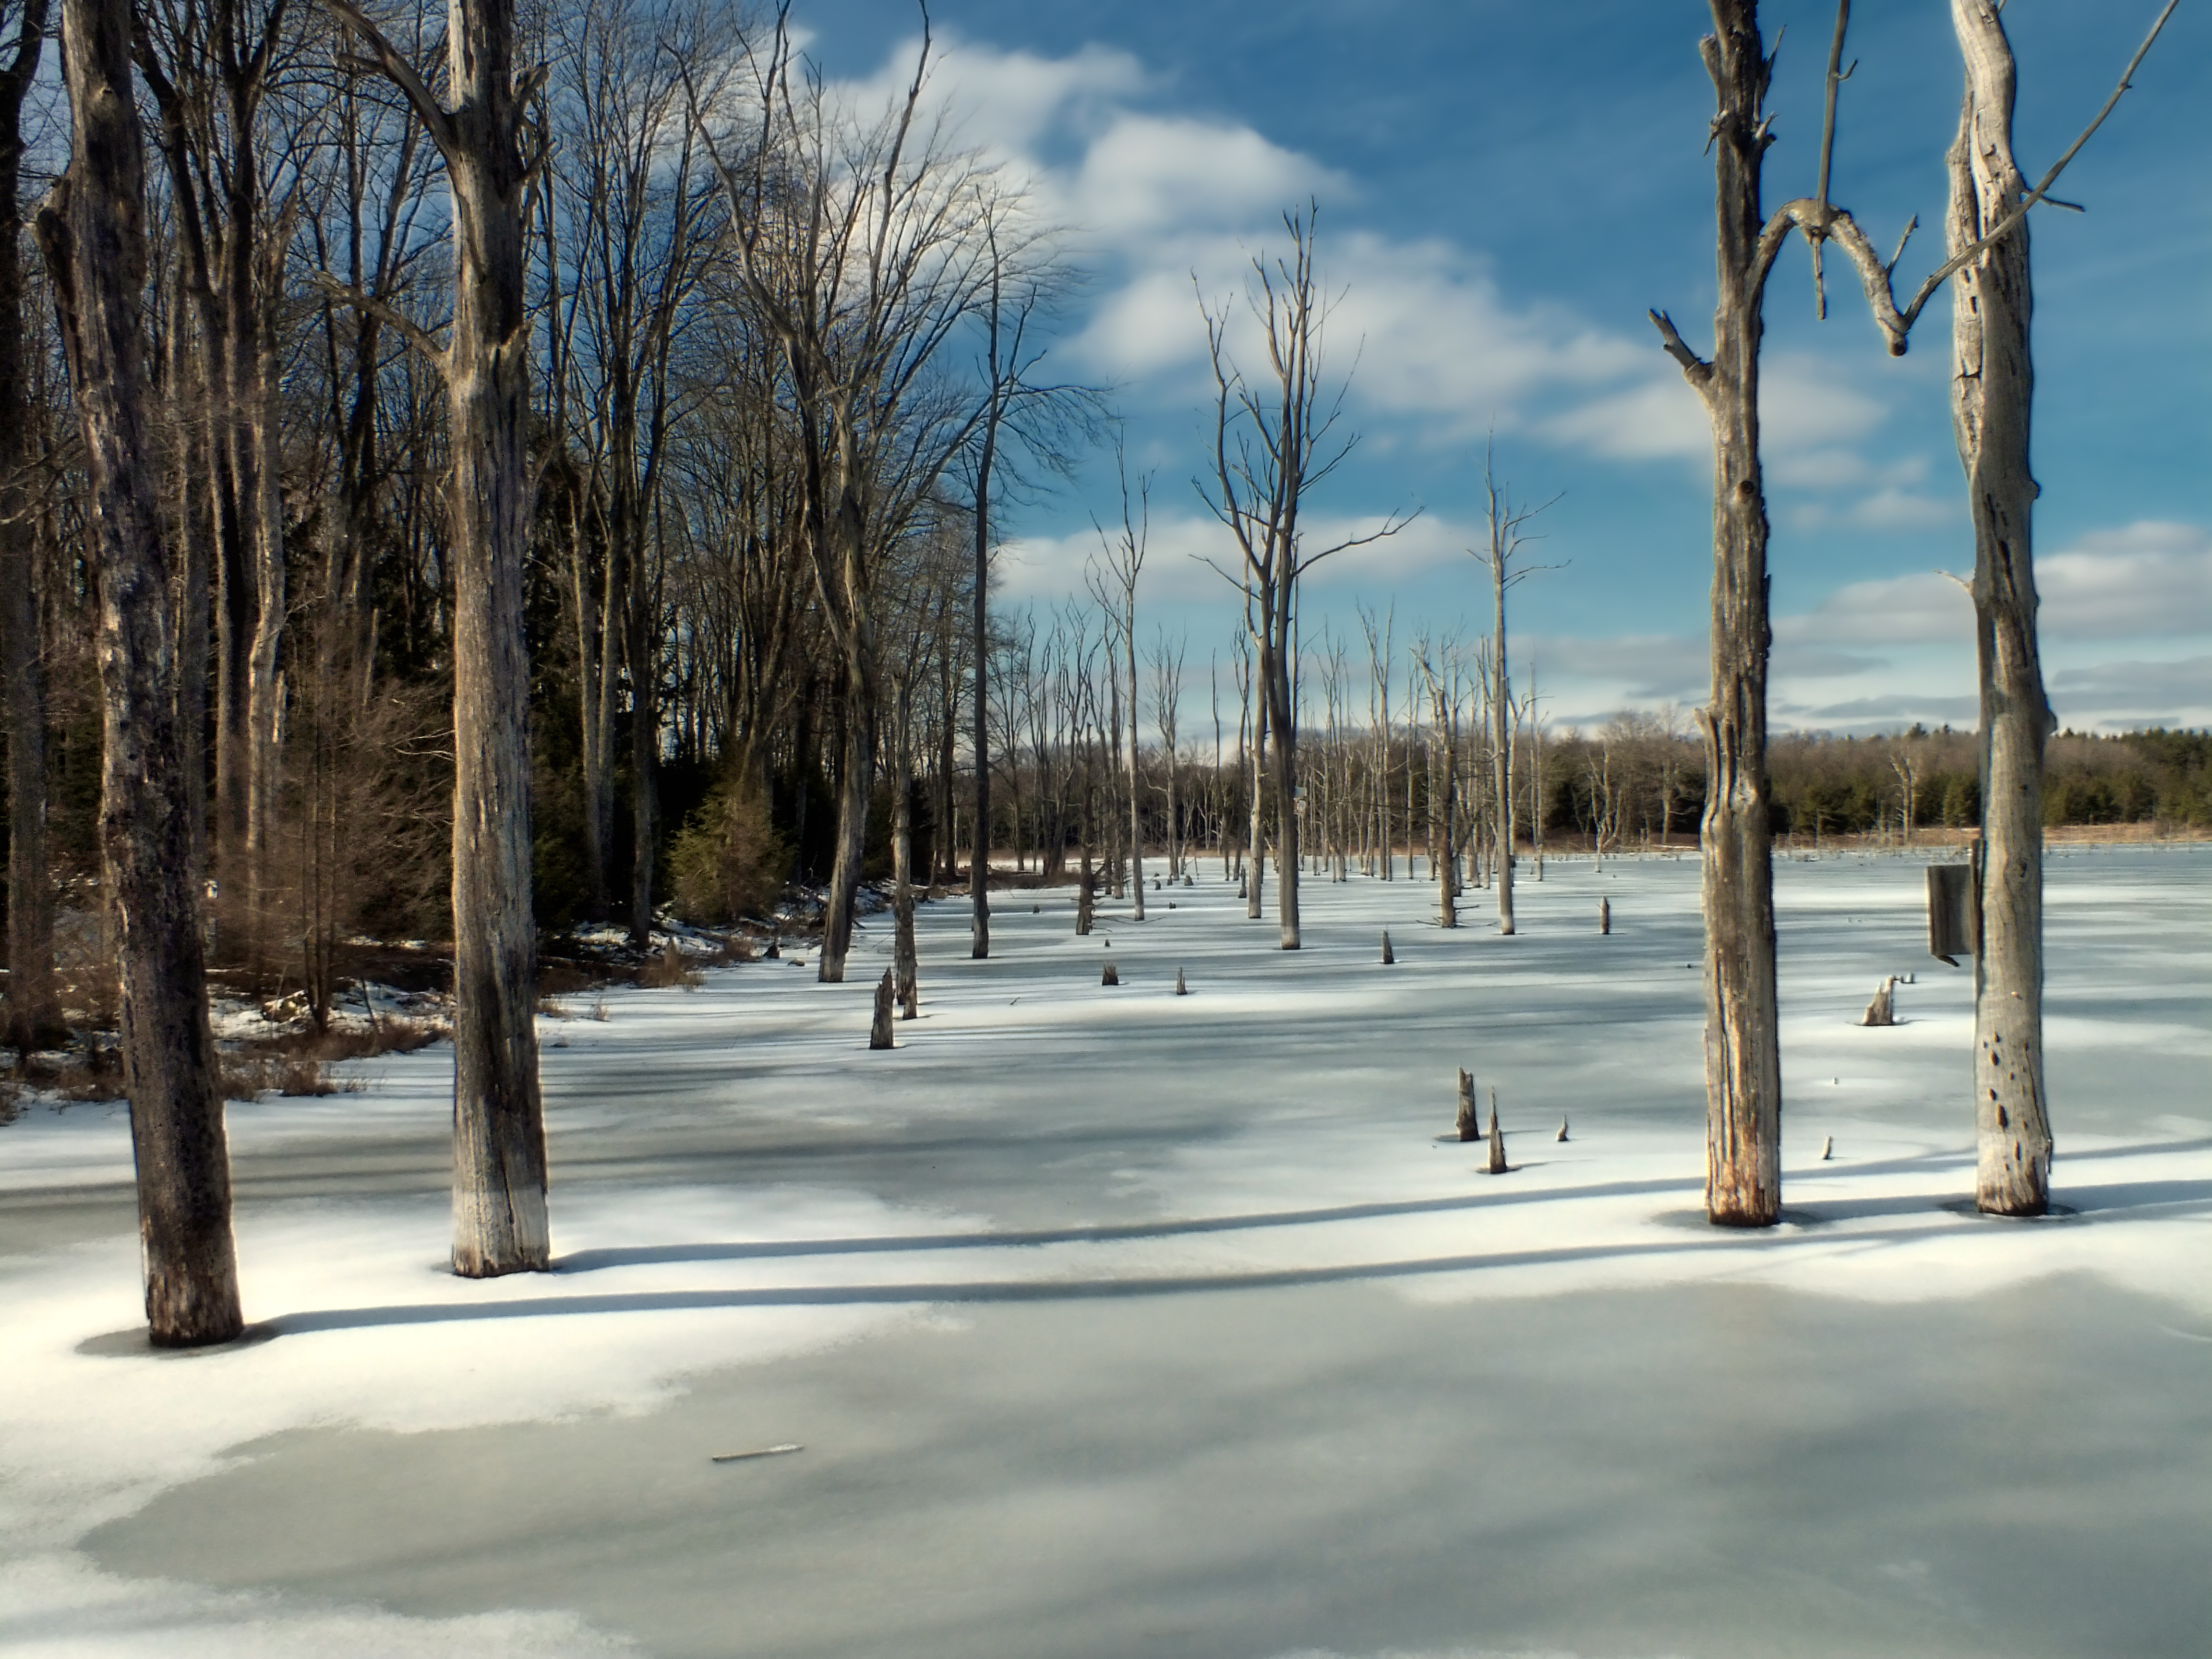
tree, snow, winter, plant, sky, wood, sunlight, morning, lake, ice, weather, season, trees, creativecommons, clouds, quehannawildarea, pennsylvaniawilds, pennsylvania, snags, elkcounty, moshannonstateforest, freezing, woody plant